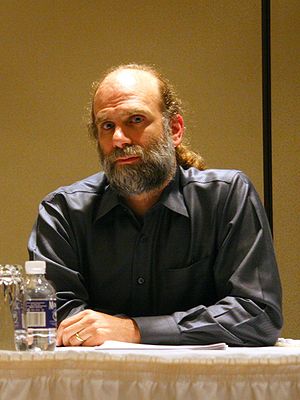
Bruce Schneier
Bruce Schneier er en amerikansk kryptograf, sikkerhedsekspert og forfatter. Han har skrevet flere bøger om kryptologi og it-sikkerhed - og har grundlagt sikkerhedsvirksomheden BT Counterpane.